Al-Mastumah

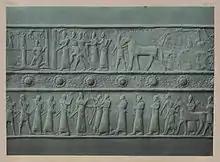
Capture of Astamaku, near Al-Mastumah, described on the Balawat Gates

Al-Mastumah is near the site of the Iron Age I settlement of Astamaku (also known as Tell Mastuma). Astamaku is five kilometres south of the town of Idlib. Of the roughly 90 cities Assyrian king Shalmaneser III claimed to have conquered in the Aramaean kingdom of Hamath, Astamaku was the only one mentioned by name on the Balawat Gates. The city was fortified and was taken over in 848 BCE by a force of Assyrian archers according to the images on the gates. It was also the farthest city in Hamath that Shalmaneser conquered during his military campaign. The border settlement had streets and small dwellings that suggest that the town had a governor but mostly housed the small families of members of the garrison.